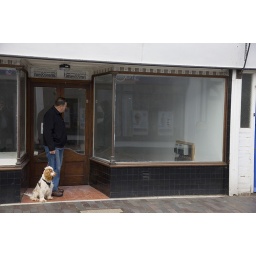
Man and dog looking in window of empty shop